Giant

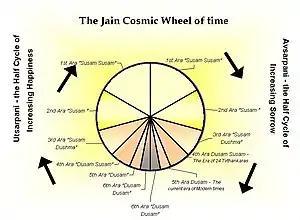
Division of time as envisaged by Jains. Human beings are said to be much taller than today in the first four "aras" of "avasarpani" and last four "aras" of "utsarpani".

According to Jain texts, the height of Rishabhanatha, first "tirthankara" of the present half-cycle of time ("avasarpani") was 500 "dhanusa" (longbow).